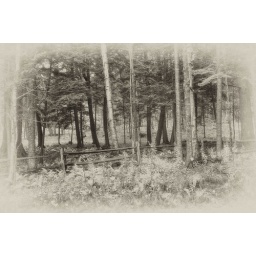
A fence in the country along the road